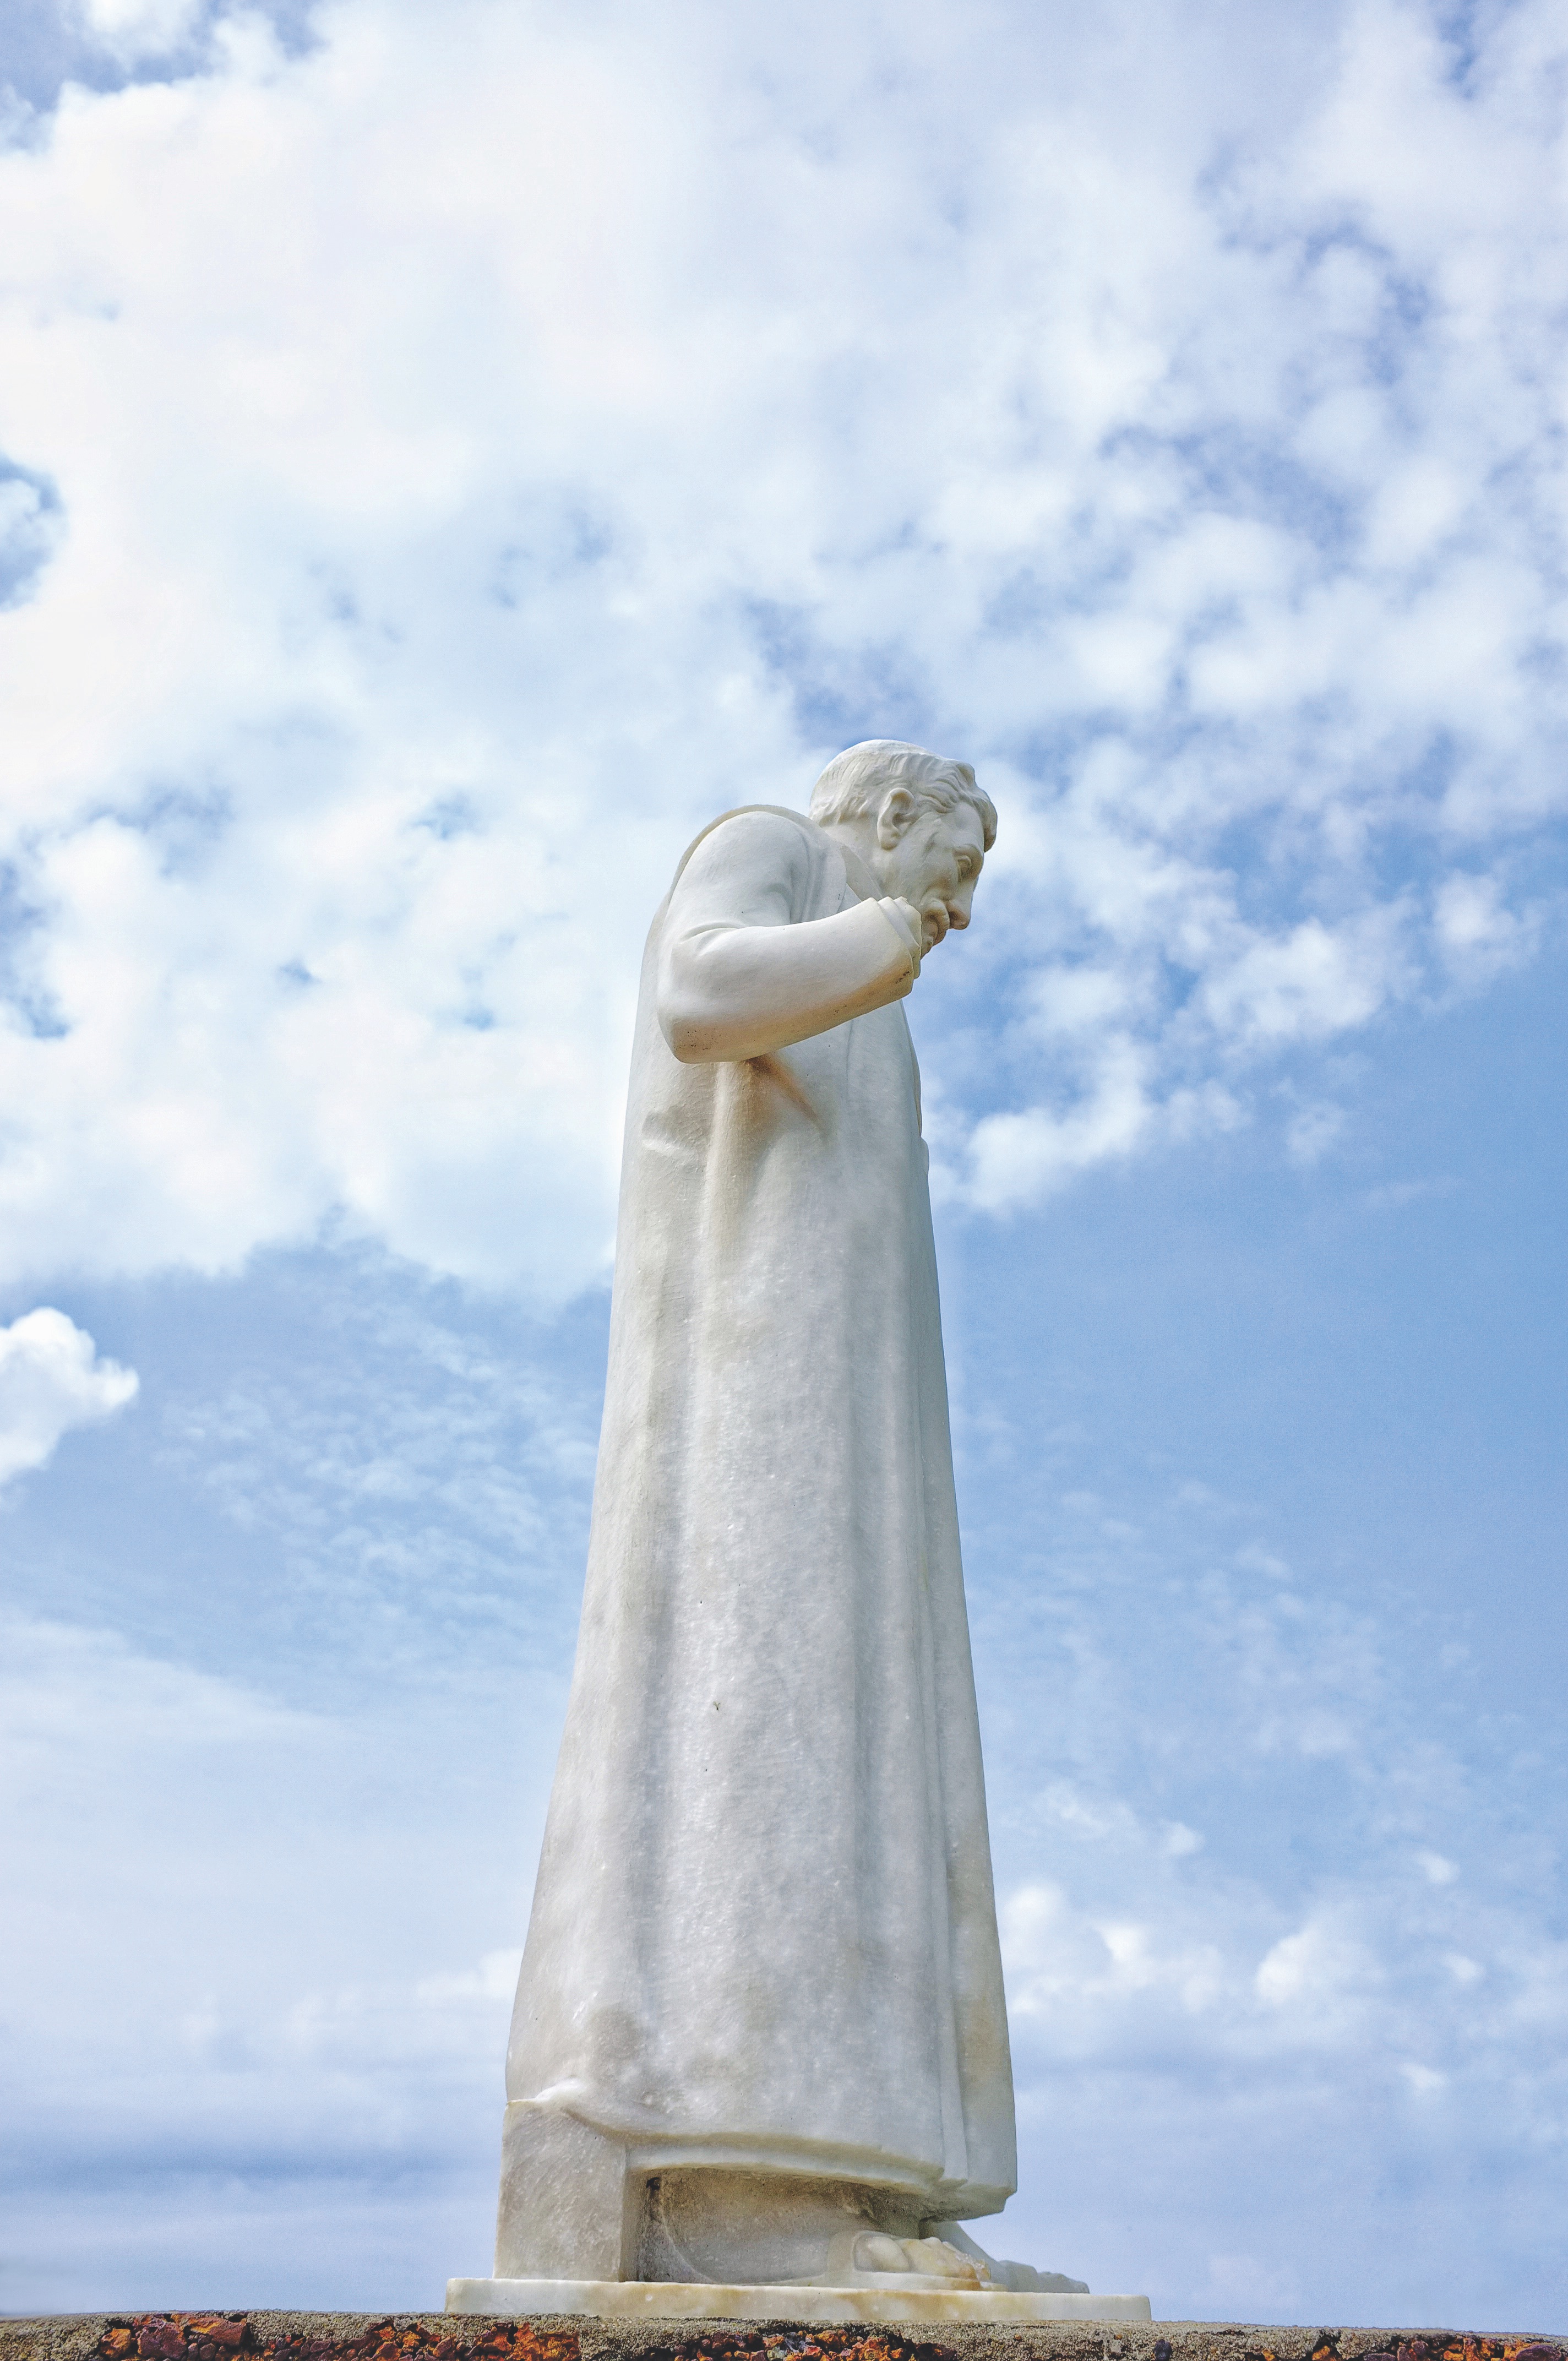
sea, rock, sky, monument, statue, tower, blue, sculpture, temple